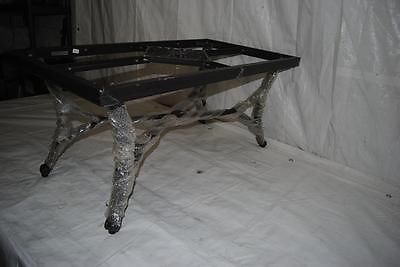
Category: table